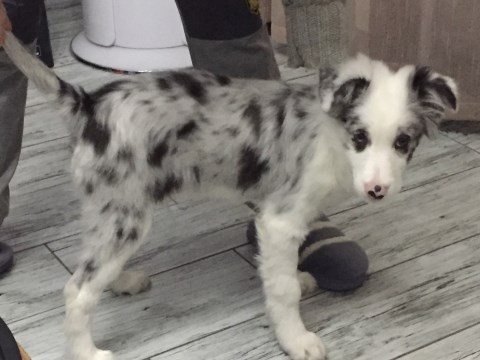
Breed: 2594-n000109-Border_collie